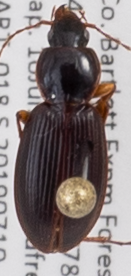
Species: Synuchus impunctatus
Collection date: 2019-07-10
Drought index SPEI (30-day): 0.334
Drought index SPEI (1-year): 1.28
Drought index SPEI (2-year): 0.664